Lake Ohrid

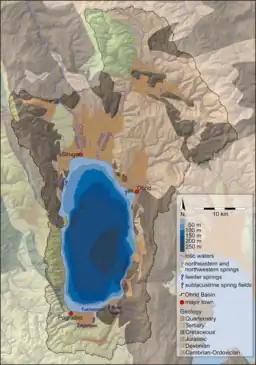
Map of the Ohrid Basin showing major hydrological and geological features

Lake Ohrid is a lake which straddles the mountainous border between the southwestern part of North Macedonia and eastern Albania. It is one of Europe's deepest and oldest lakes, with a unique aquatic ecosystem of worldwide importance, with more than 200 endemic species.